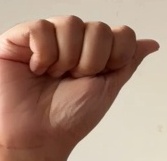
ASL sign: A